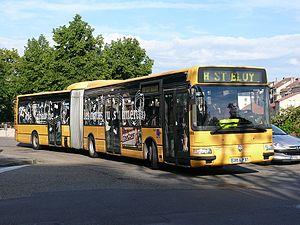
Agora L de Metz sur la ligne 11
Transports en commun de la région messine, abrégé en TCRM, était le nom commercial du réseau de transports publics de Metz et des communes de son agglomération réunies au sein de la communauté d'agglomération de Metz Métropole jusqu'au 6 octobre 2013 au soir. Le réseau a été exploité successivement par la Régie TCRM de 1948 à 1991, par la SAEM TCRM de 1992 à 2011, puis par la SAEML T.A.M.M. détenue à 25 % par Keolis, à 15 % par la SNCF et à 60 % par Metz Métropole à compter du 1ᵉʳ janvier 2012.